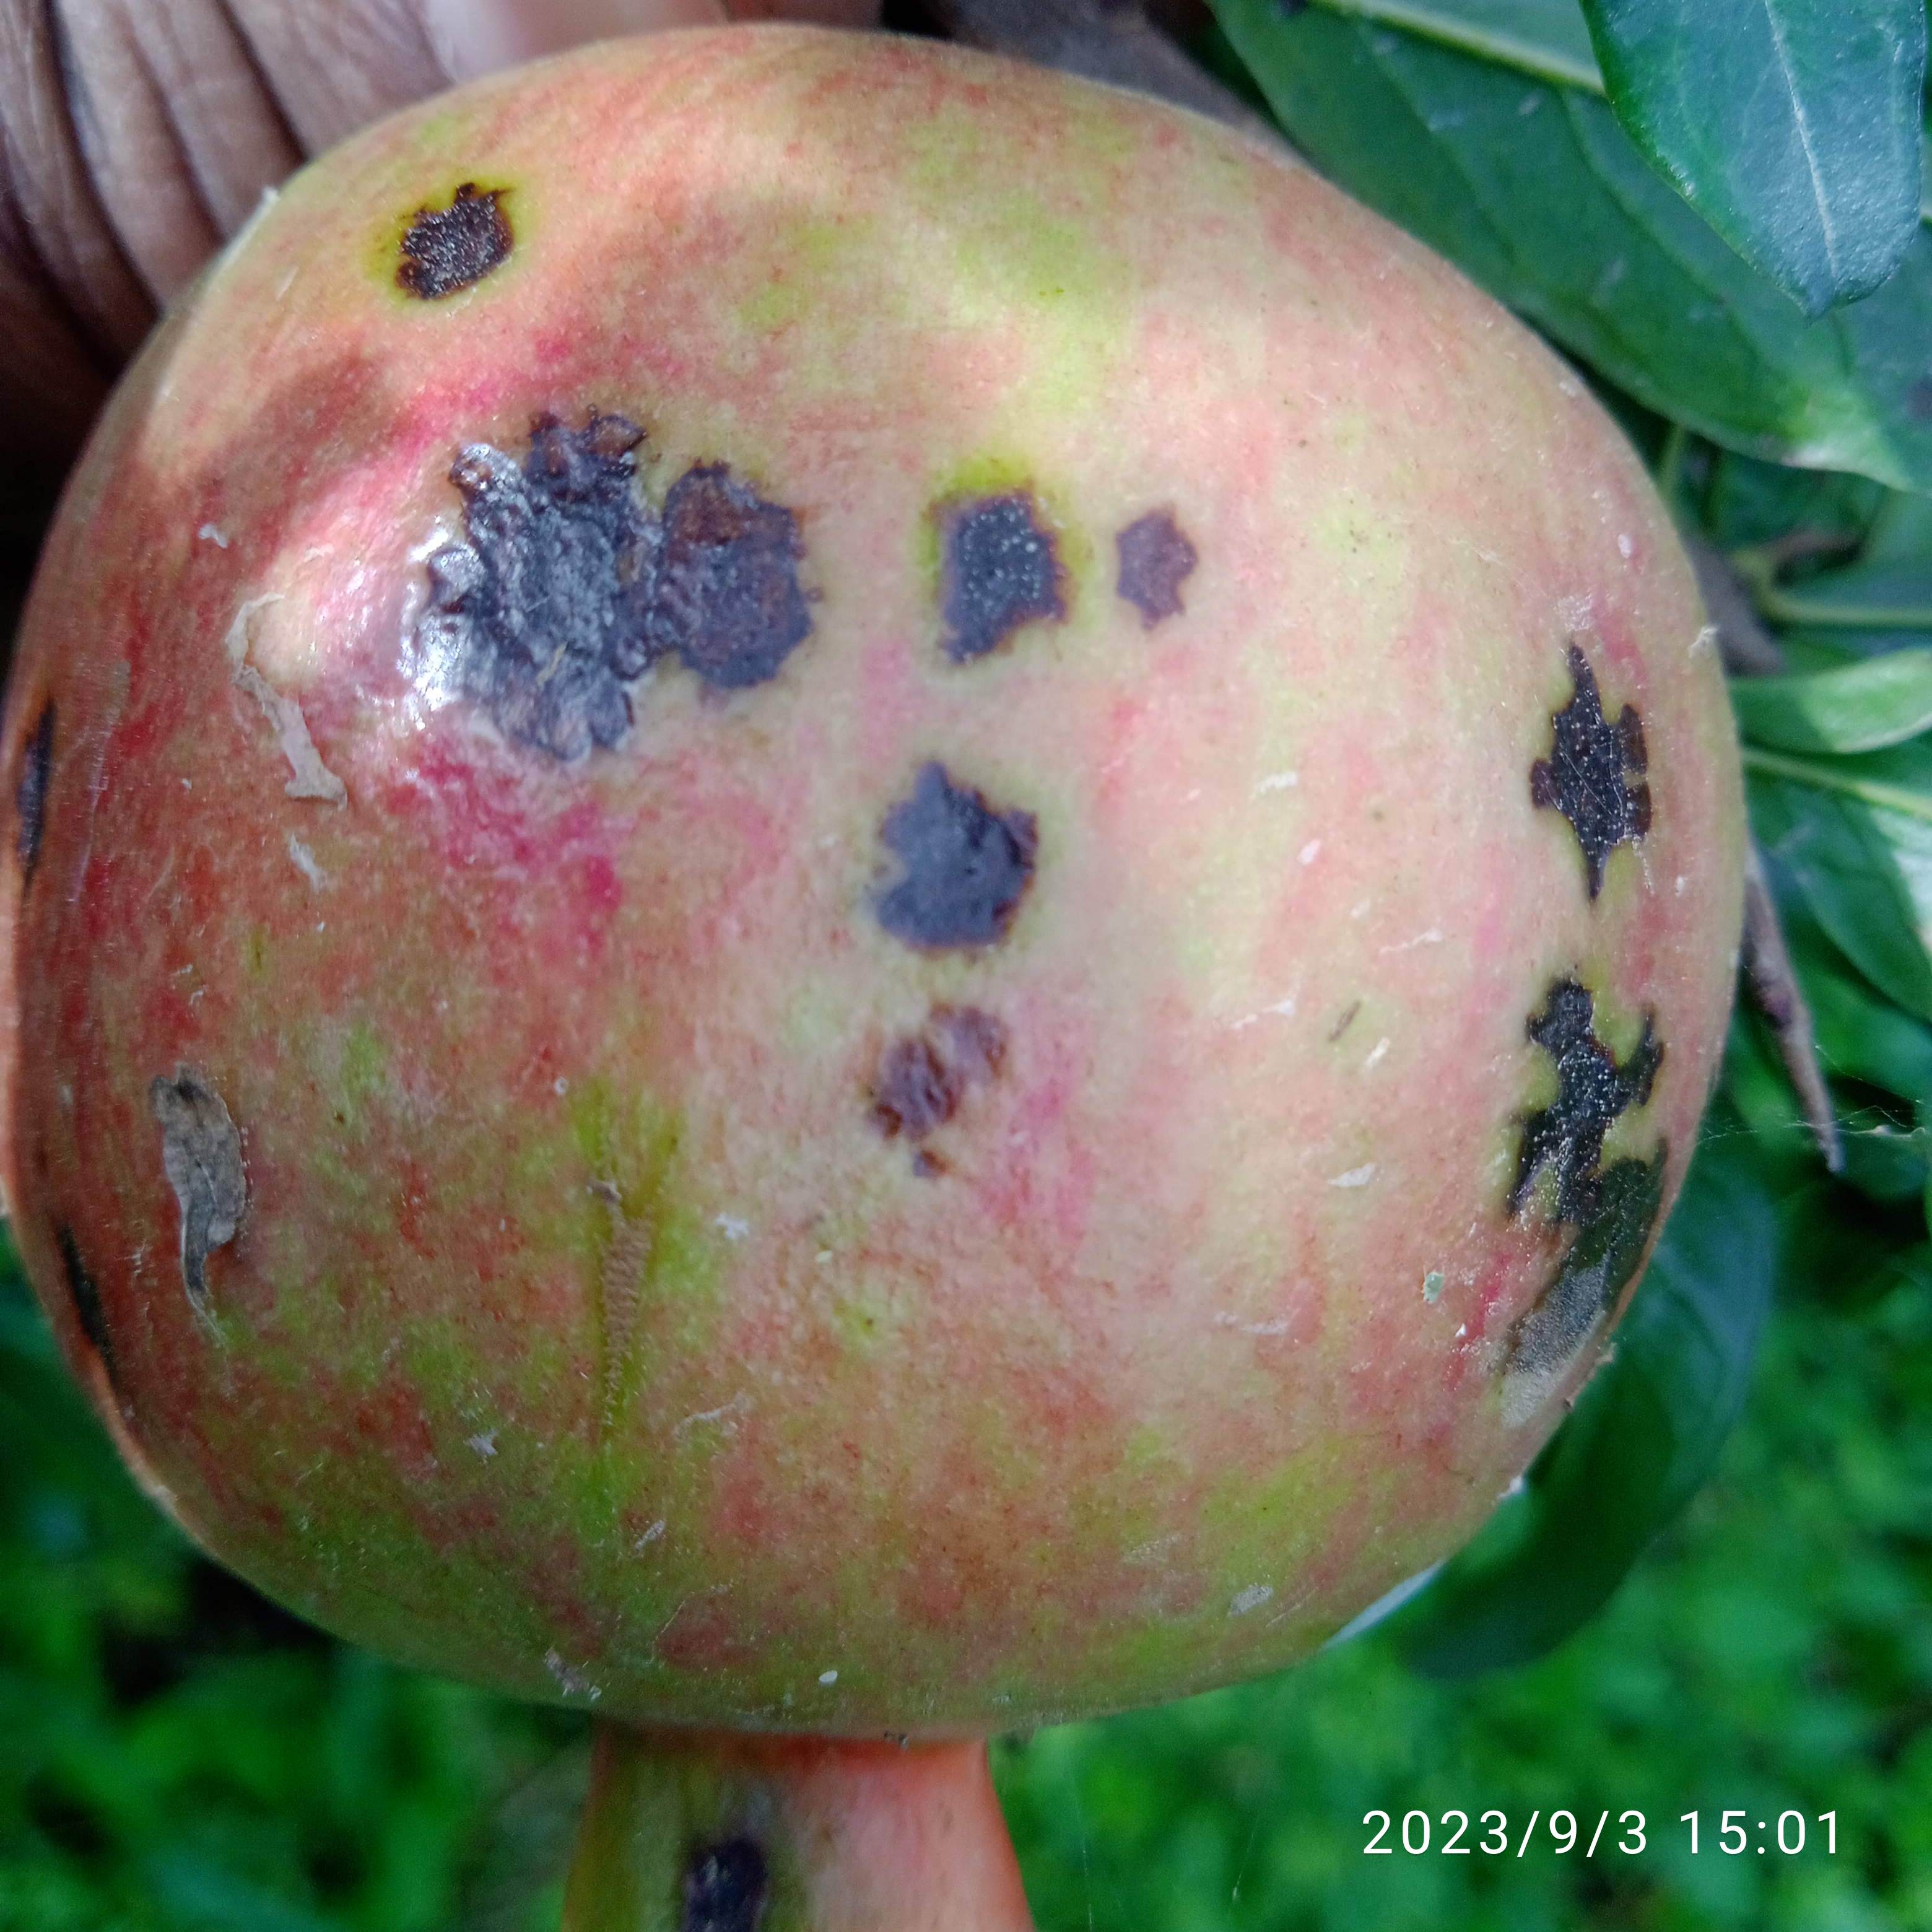
Label: Anthracnose